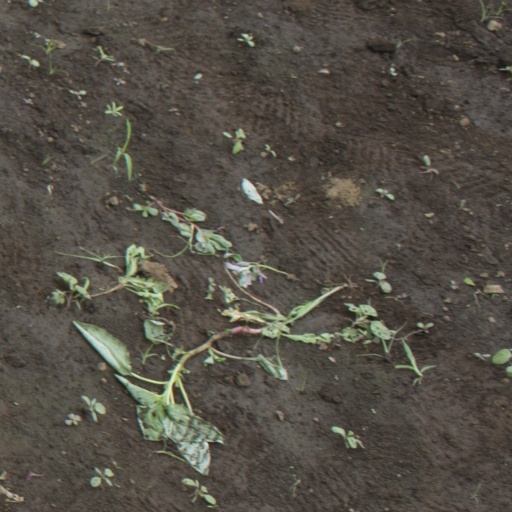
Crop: soybean